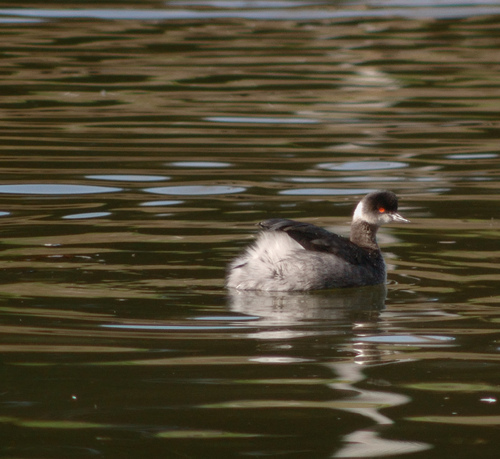
a fluffy bird with gray and black feathers, and a small beak.
a medium sized bird with a long neck, and orange eyesa large bird with a gray body, black wings, a long brown neck and a red eye.
this large bird has a mottle grey appearance with a pointy bill and bright orange eye.
this bird has a black crown, a red eye, and a flat bill
this bird is white with black and has a long, pointy beak.
this bird has wings that are black and has red eyesa large bird with a grey body covering, long neck, and orange eyes.
this bird is brown and gray in color, with a flat beak.
this bird has a small pointed beak and a charcoal colored head and body.
Species: Eared Grebe